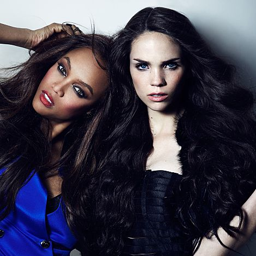
rate the girls & guys photos to decide who should go and who should stay .